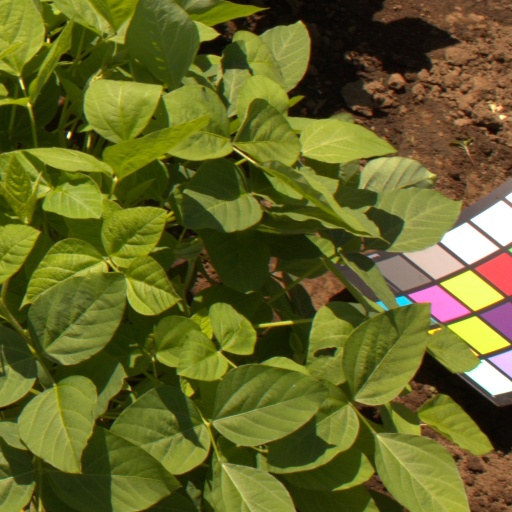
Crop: soybean